Lady in Danger (play)

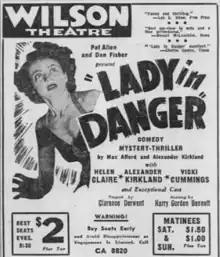
Ad in Detroit Free Press 18 Mar 1945

The play was also optioned for production on Broadway, although it was rewritten by Alexander Kirkland to be set in Melbourne, Australia and be about a Japanese spy ring. The character of Bill Sefton was changed to an American soldier who was stationed in Melbourne, and his wife Monica now grew up in Japan, not Germany. The other characters played Australians. Kirkland finished his new draft by September 1944. Robert Cummings and Jane Wyman were announced as possible stars.